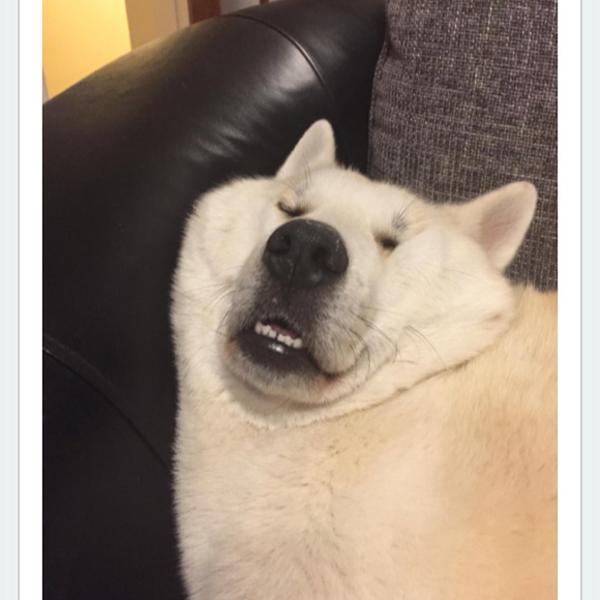
回答: 『今日はお父さんが休みだからお父さんに散歩連れて行ってもらいなさい』って言われると露骨に嫌な顔する